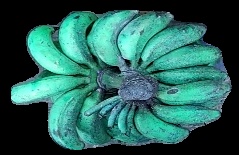
Variety: rasbale
Grade: grade3